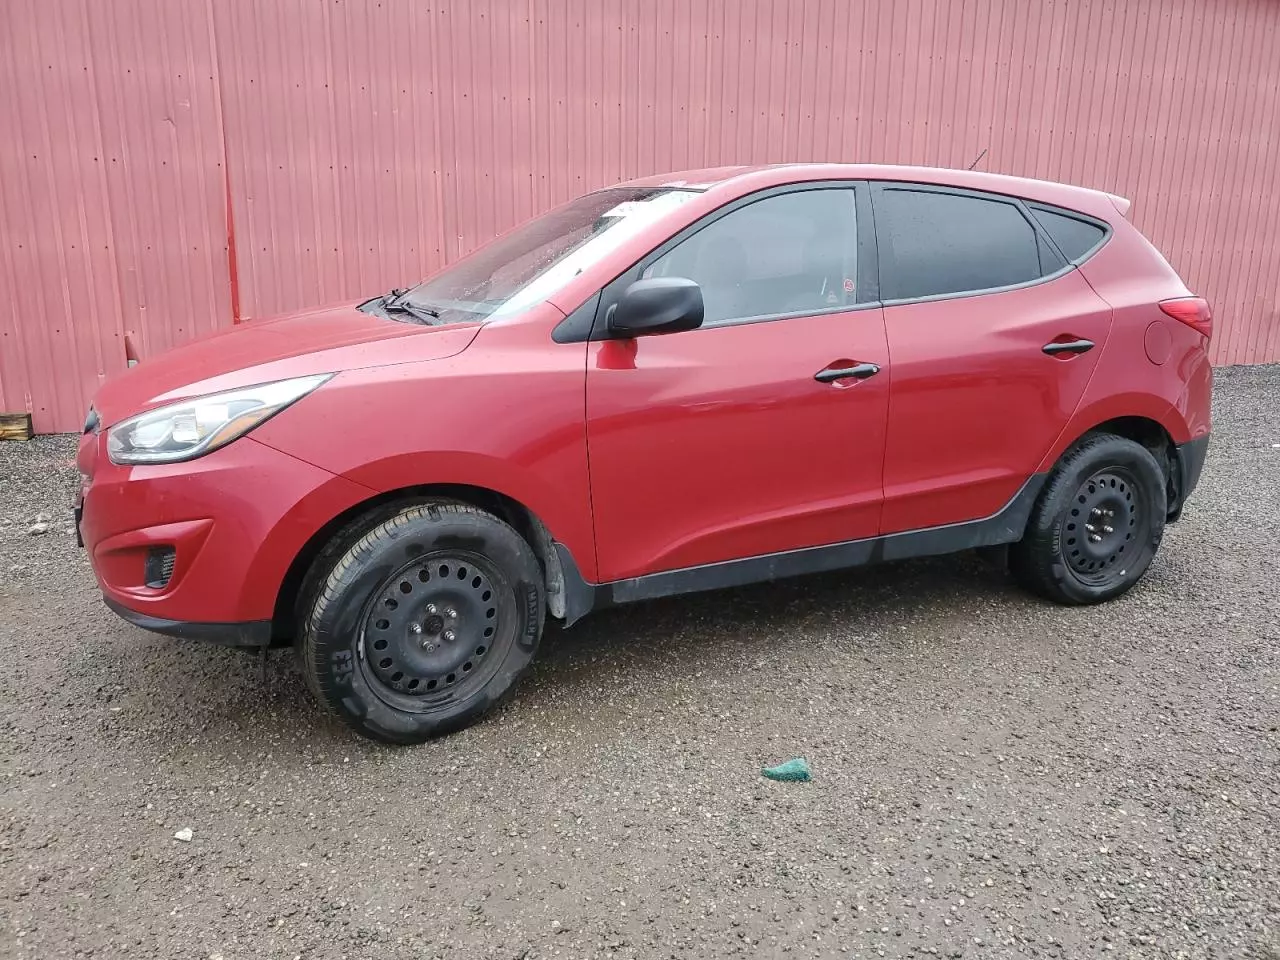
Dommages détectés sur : porte avant gauche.
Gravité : mineur